Craig-y-parc House

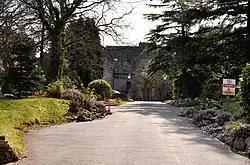
"Under the spell of Lutyens, a beautifully resolved composition", John Newman

Craig-y-parc House is a country house in Pentyrch, Cardiff, Wales. Dating from 1914 to 1918, it was built for Thomas Evans, a colliery owner, by Charles Edward Mallows. The house reputedly cost £100,000. Craig-y-parc is a Grade II* listed building. The garden and park surrounding the house has its own Grade II* listing on the Cadw/ICOMOS Register of Parks and Gardens of Special Historic Interest in Wales, is a designated conservation area and contains a number of listed structures. The house now operates as a residential school for children and young adults with disabilities.